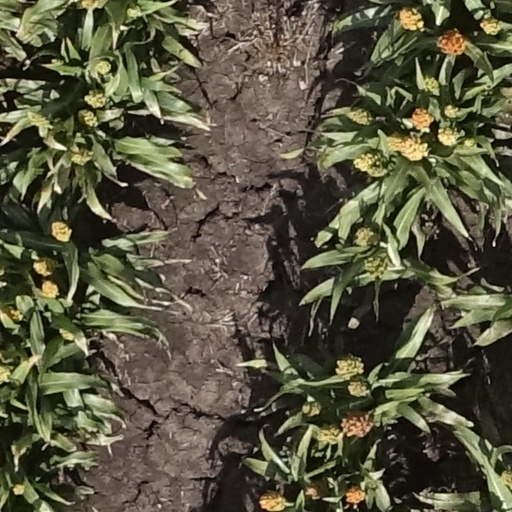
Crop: sorghum